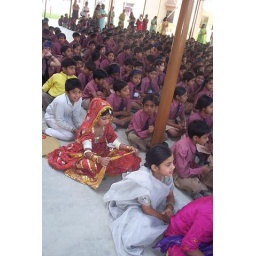
girl dress in the school